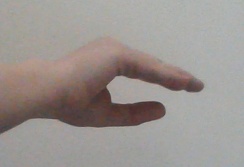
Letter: jeem